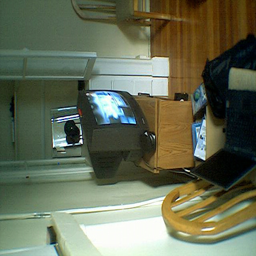
A TV on top of a wooden floor next to a box filled with stuff.
A sideways picture of a tv and a chair.
two chairs a laptop and a television set
The TV is sitting on the table and the laptop computer is in the chair.
A TV and other electronics in a room with chairs.